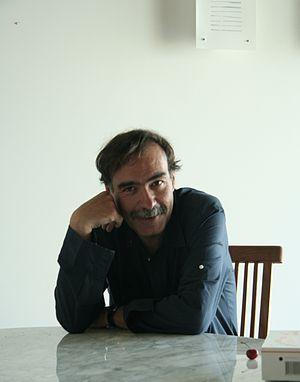
Paulo Branco